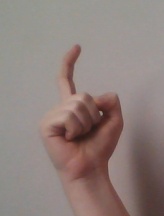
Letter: ra